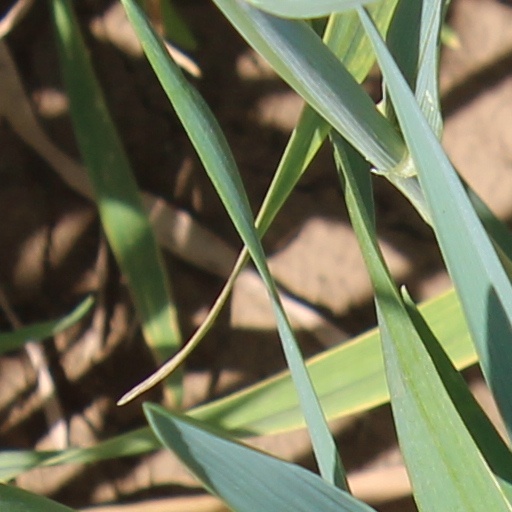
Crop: wheat